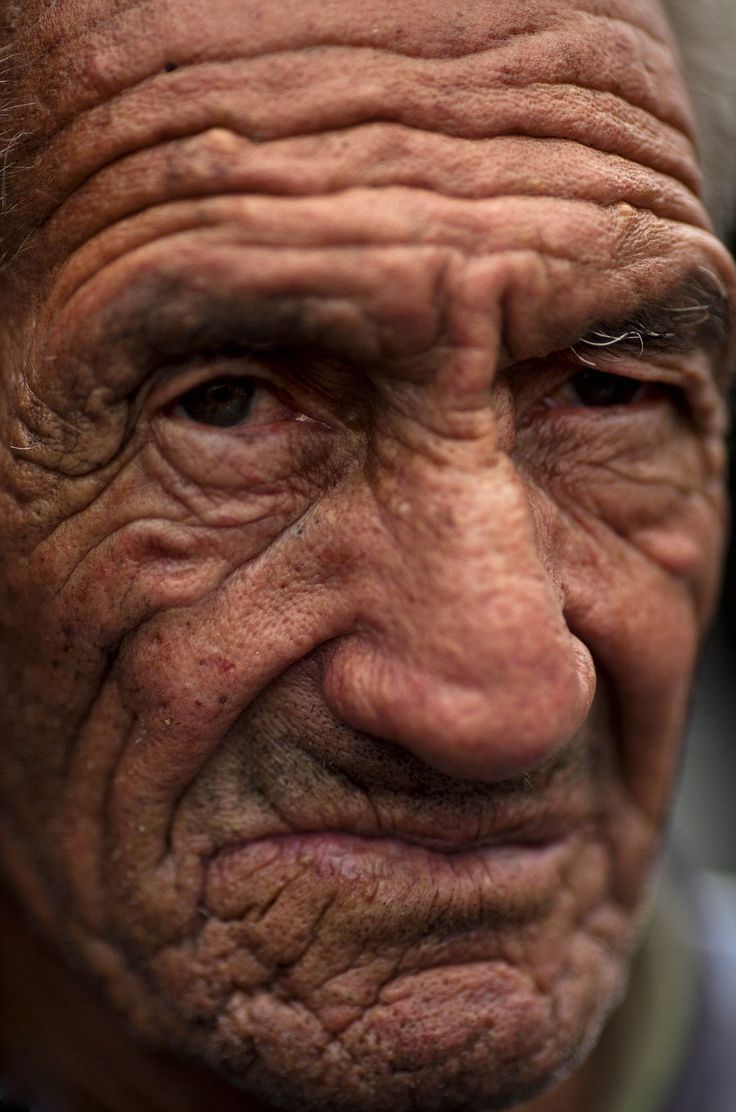
Label: Colored